Lepke Buchalter

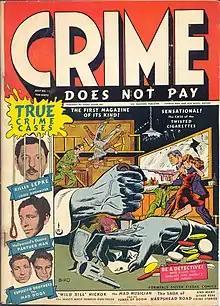
Cover of the first issue of "Crime Does Not Pay" (Lev Gleason Publications, July 1942) , featuring the story of "Killer Lepke - alias Louis Buchalter"

During the late 1950s and early 1960s, Buchalter was portrayed by David J. Stewart in the 1960 film "Murder, Inc."; by Gene Roth, Robert Carricart, and Joseph Ruskin in "The Untouchables" television series of 1959; as well as by John Vivyan and Shepherd Sanders in "The Lawless Years" television series.